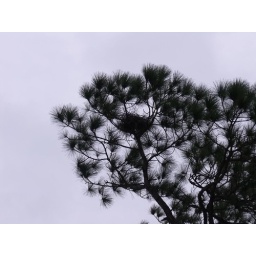
bird nest in pine tree